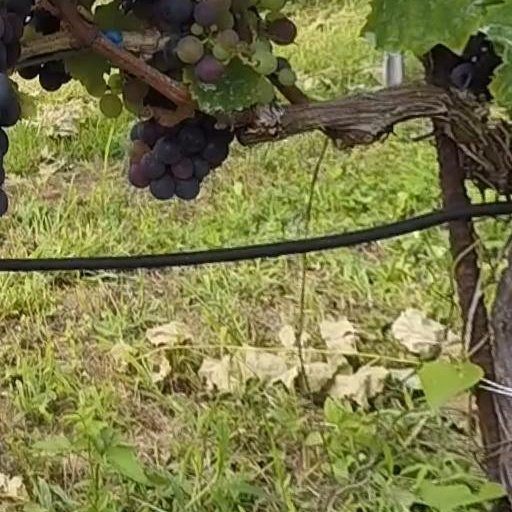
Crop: grape